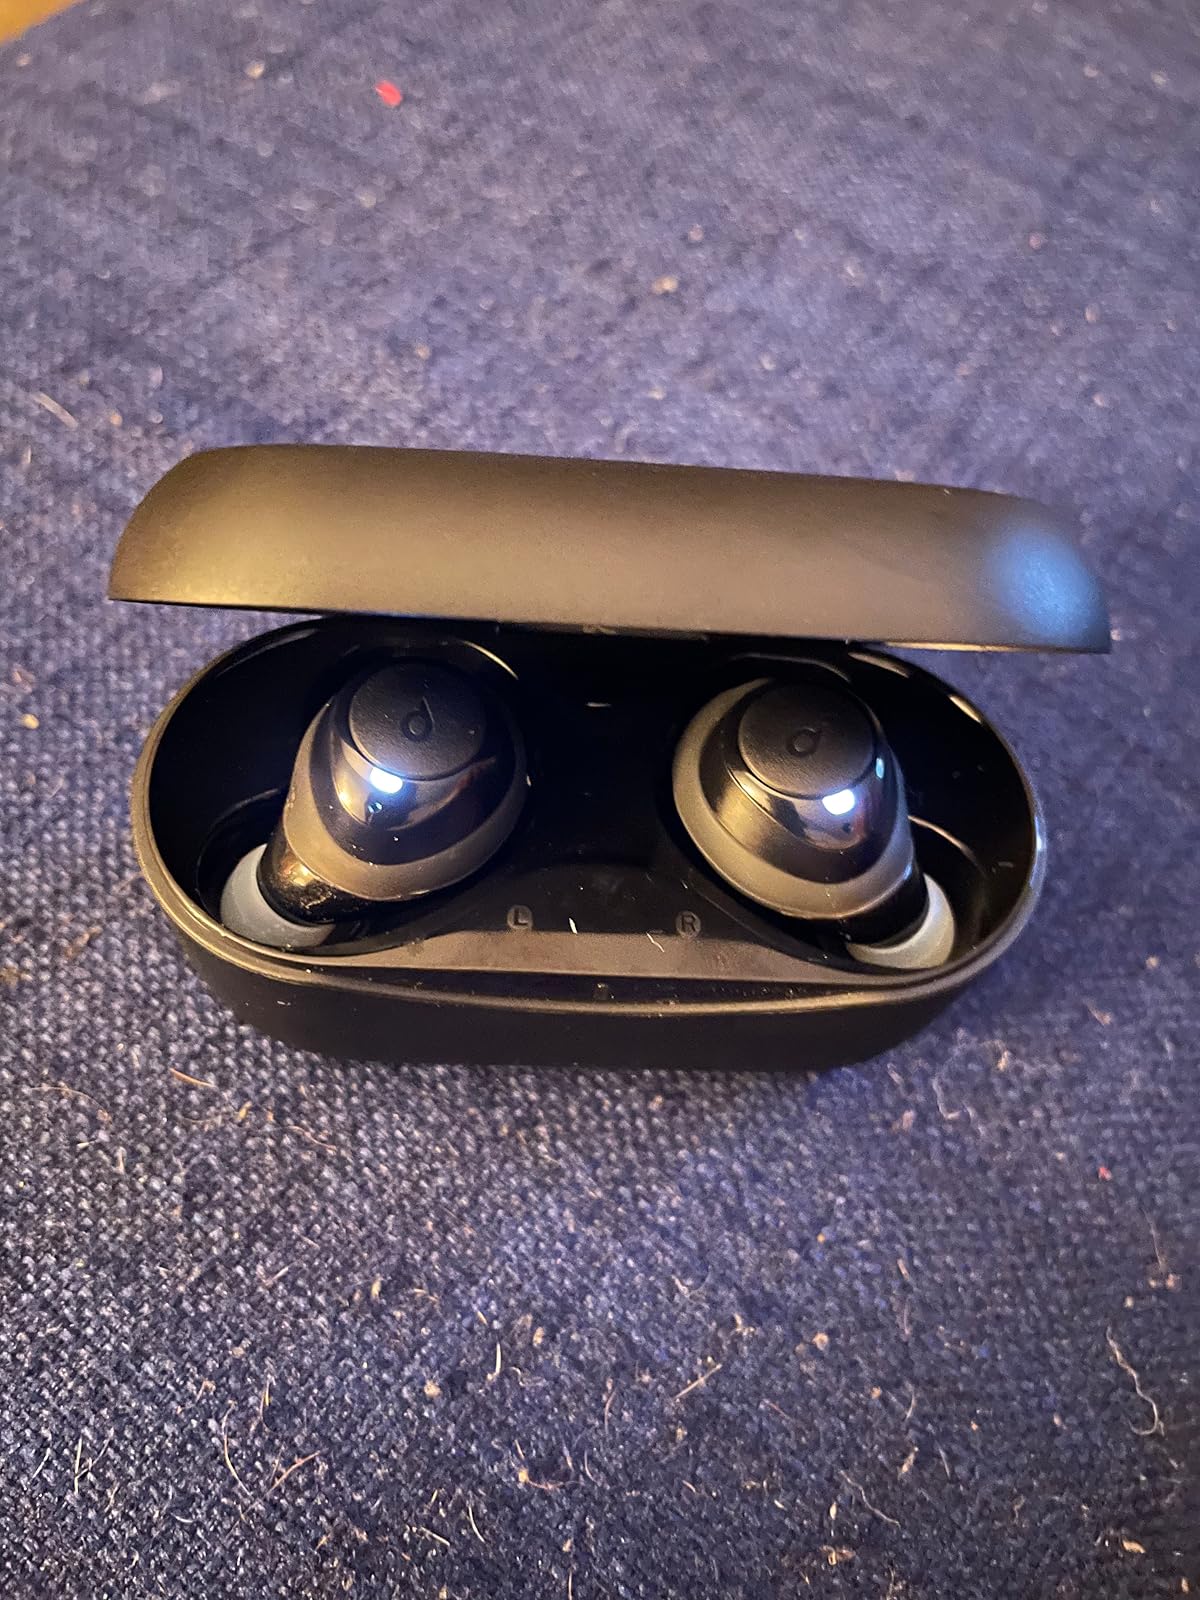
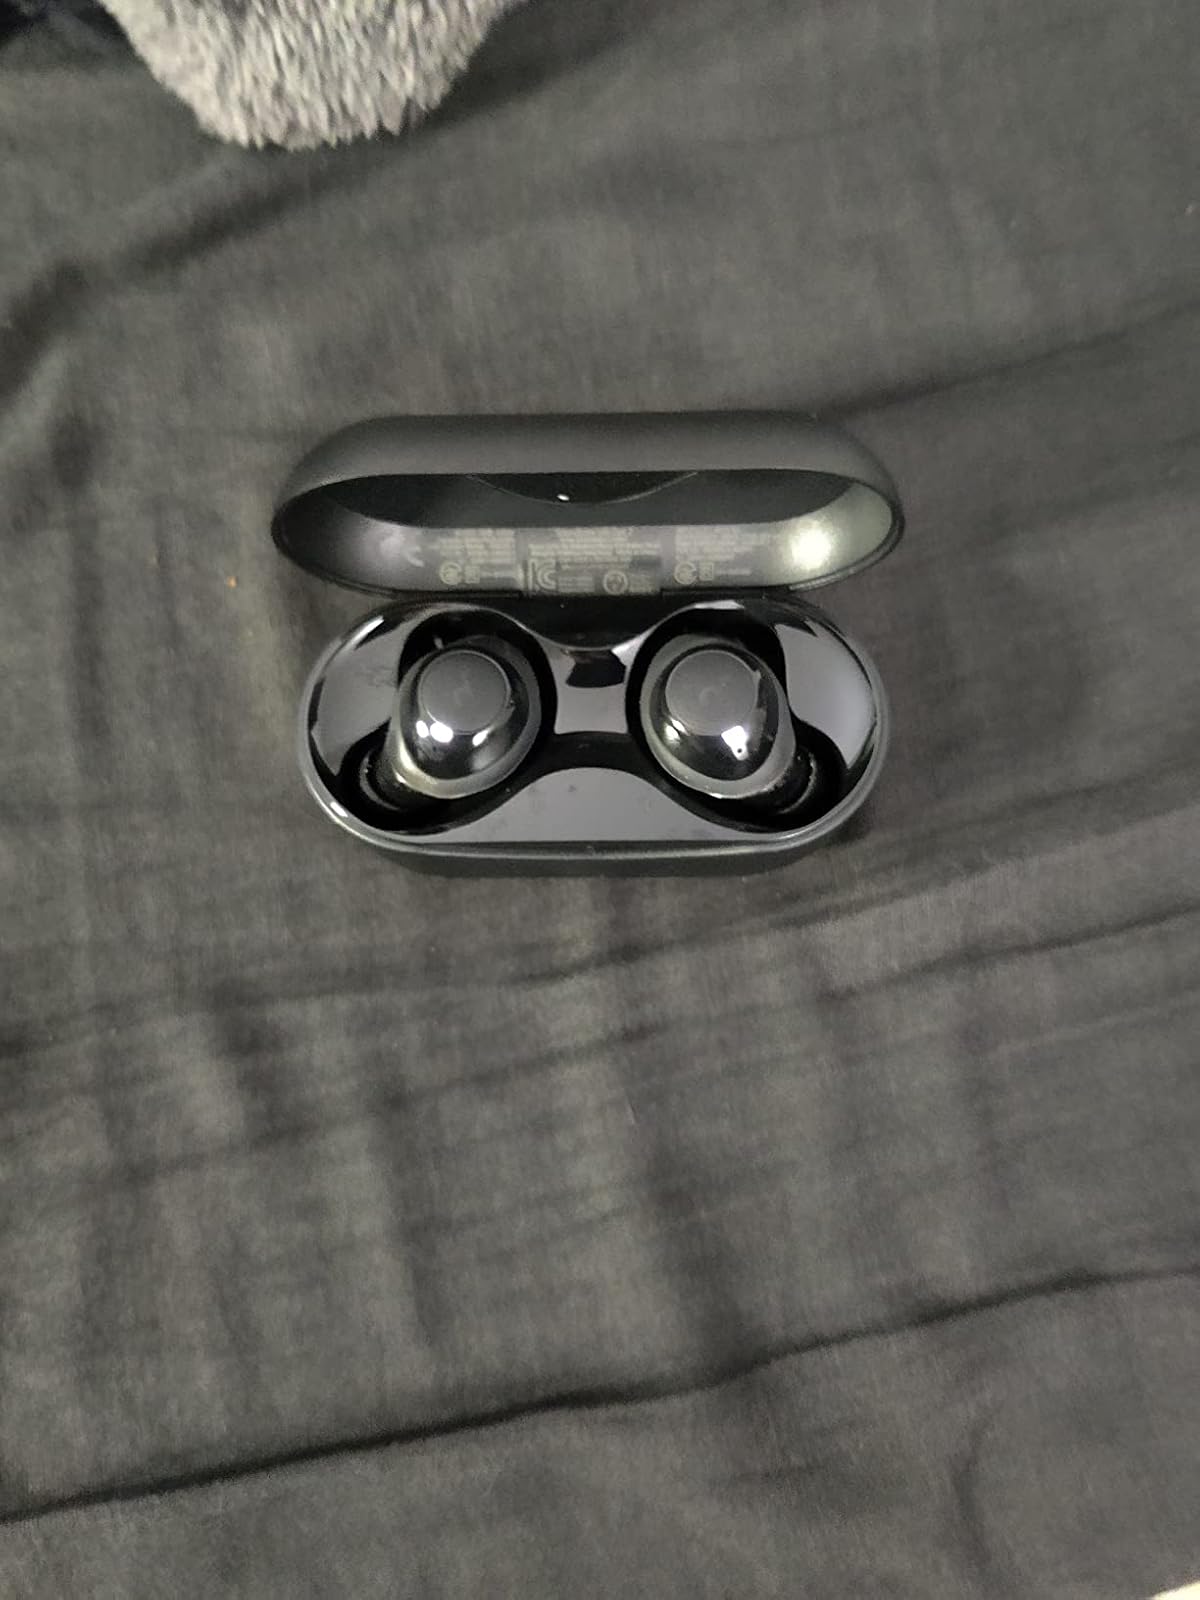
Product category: earbuds
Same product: yes